Christoffer Fagerström

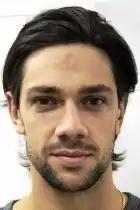

Christoffer Fagerström (born 29 September 1992 in Vänersborg) is a Swedish bandy player.